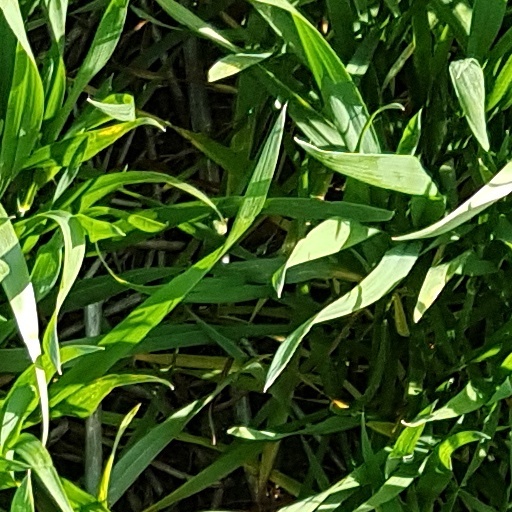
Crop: wheat